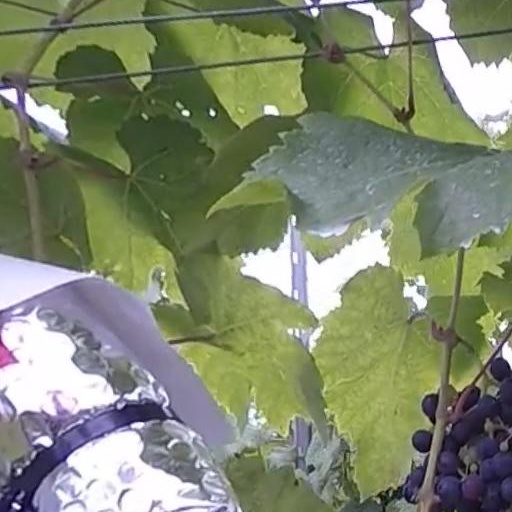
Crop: grape